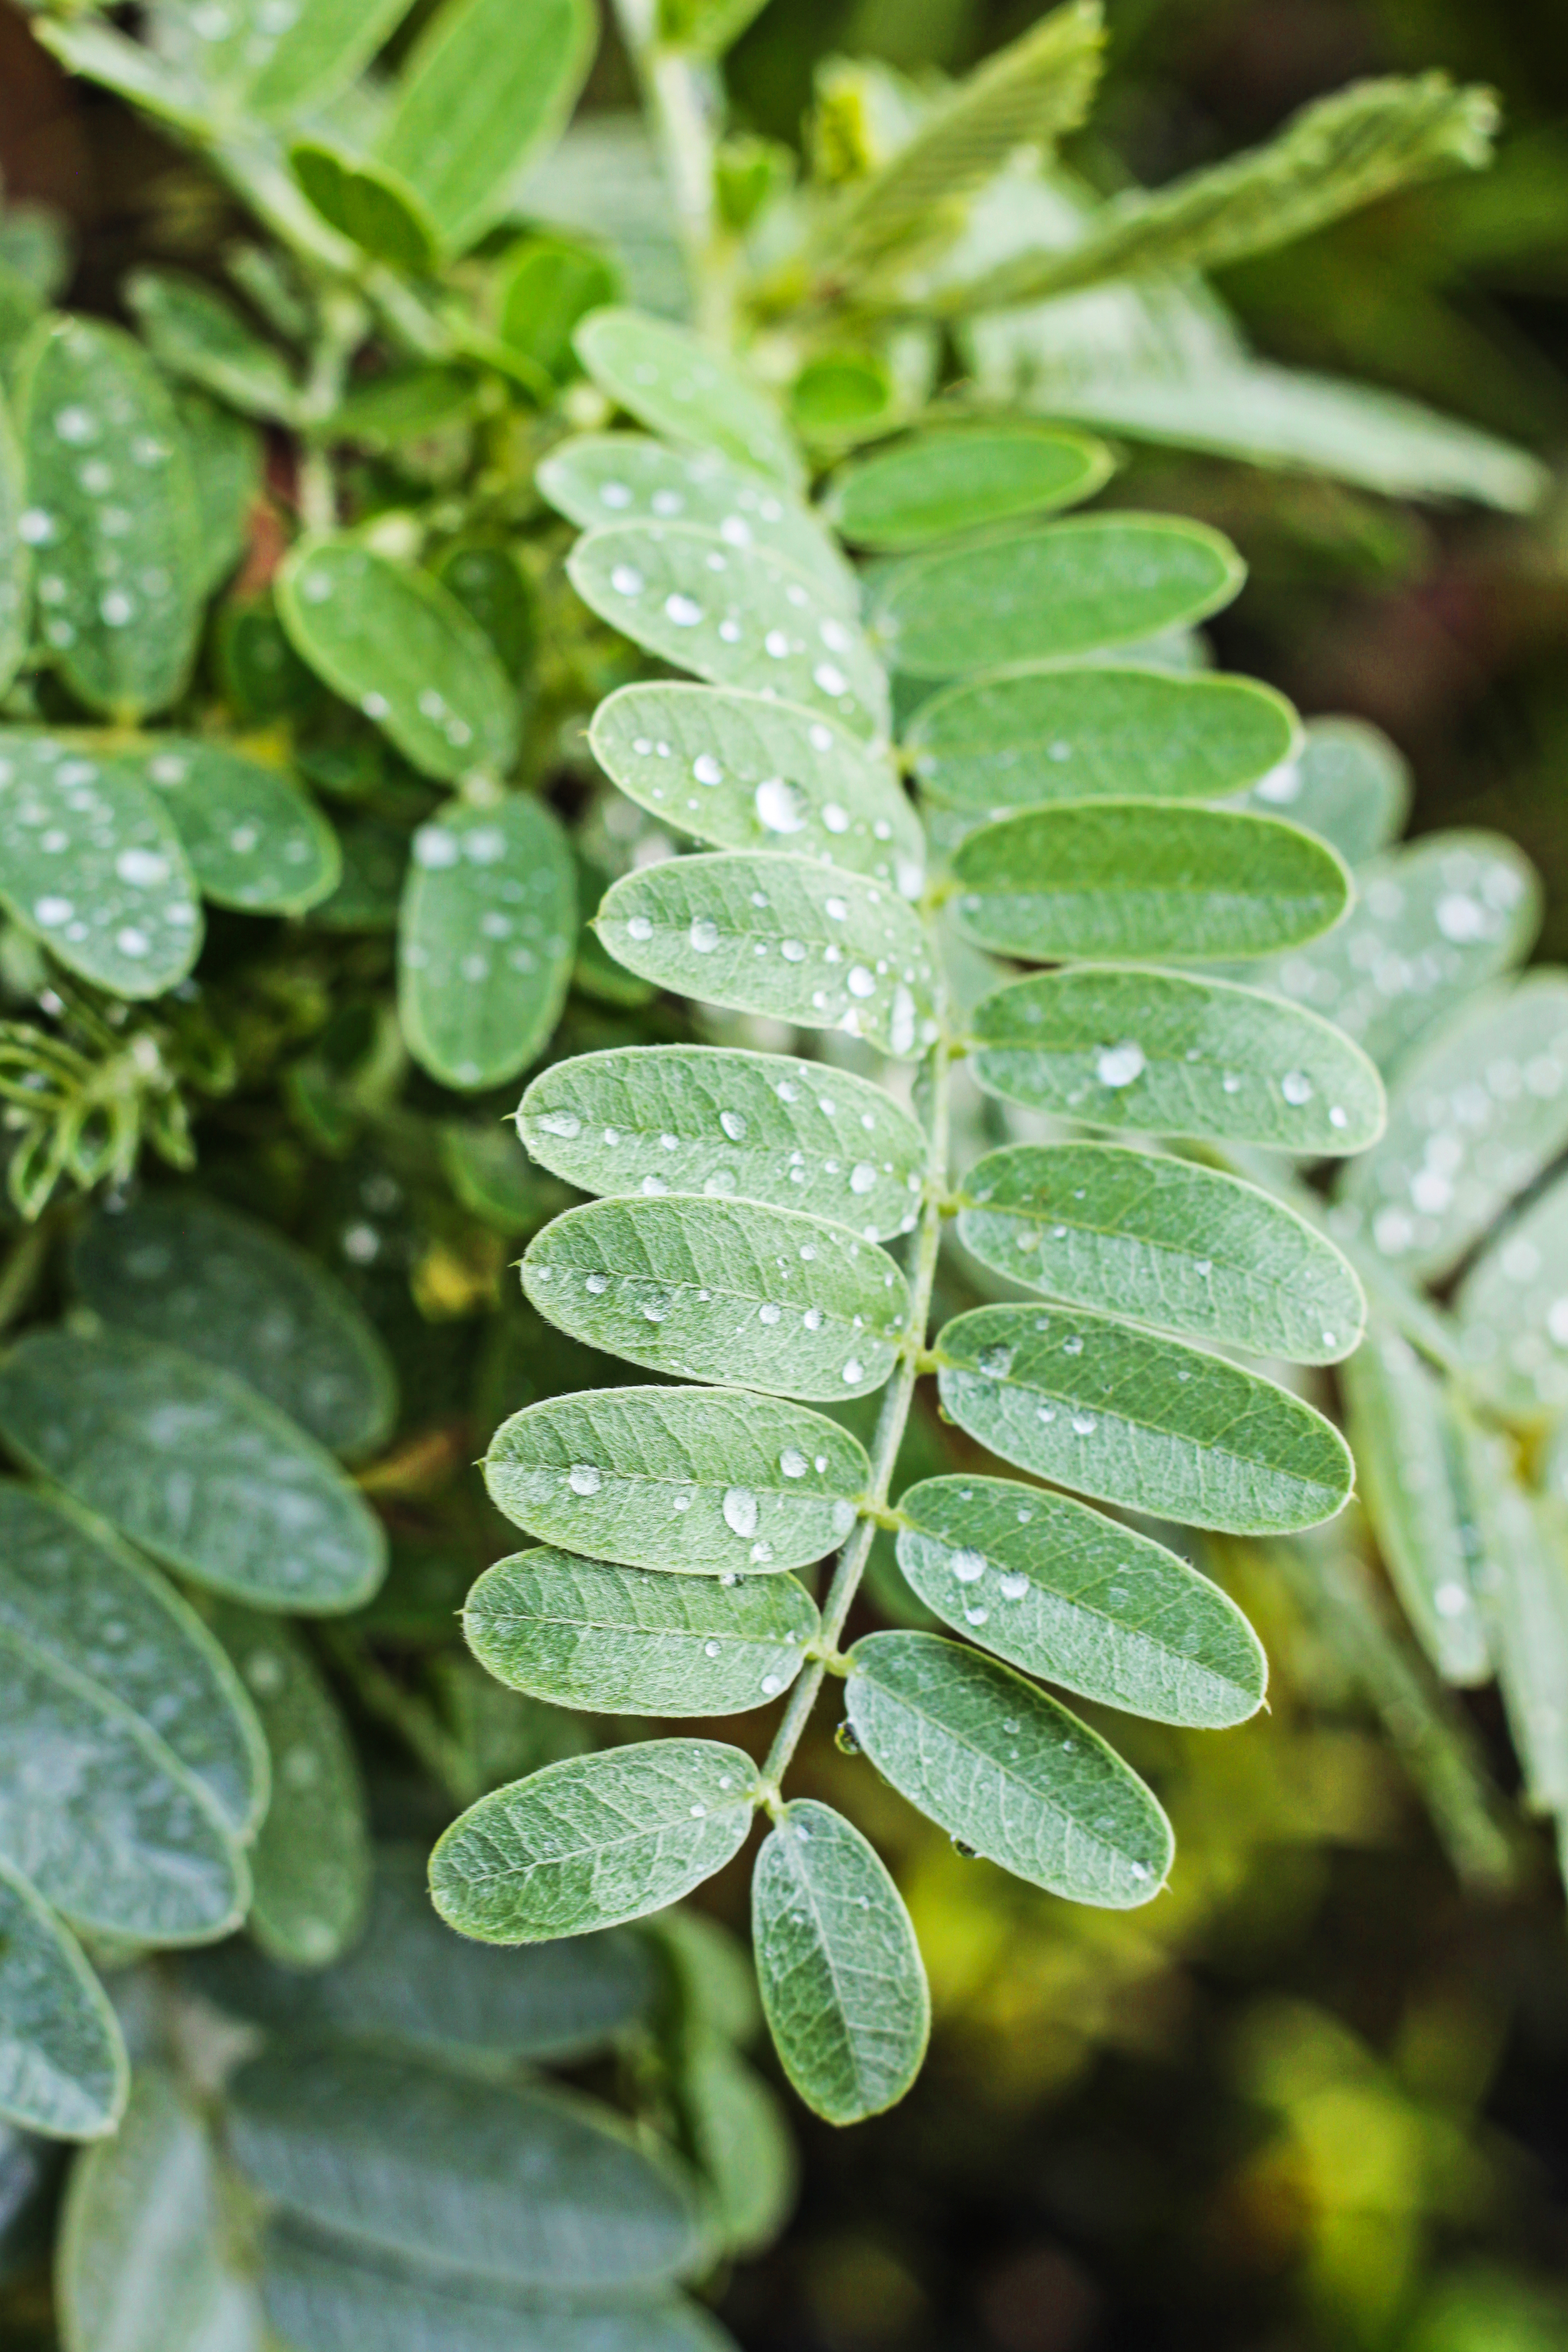
plant, leaf, branch, terrestrial plant, tree, vegetation, biome, twig, woody plant, groundcover, evergreen, flowering plant, wood, shrub, grass, annual plant, flower, subshrub, moisture, ferns and horsetails, conifer, fern, herb, vascular plant, forest, Canadian fir, plant stem, dew, fir, pine family, caesalpinia, Yellow fir, Gnetae